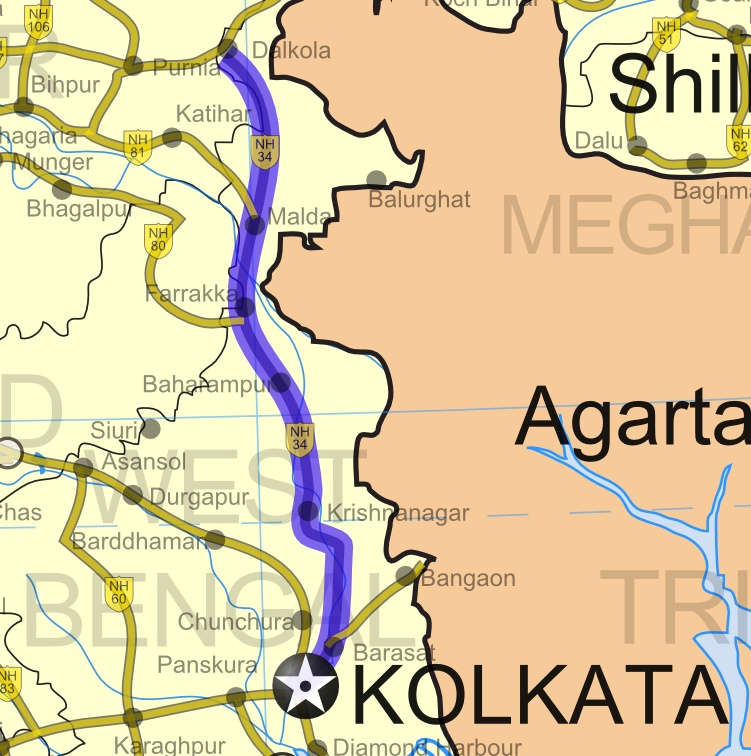
Map showing the national highway network in India. Includes w:NHDP projects upto phase IIIB which is due to be completed by December 2012. For actual progress of the NHDP refer to the maps below.